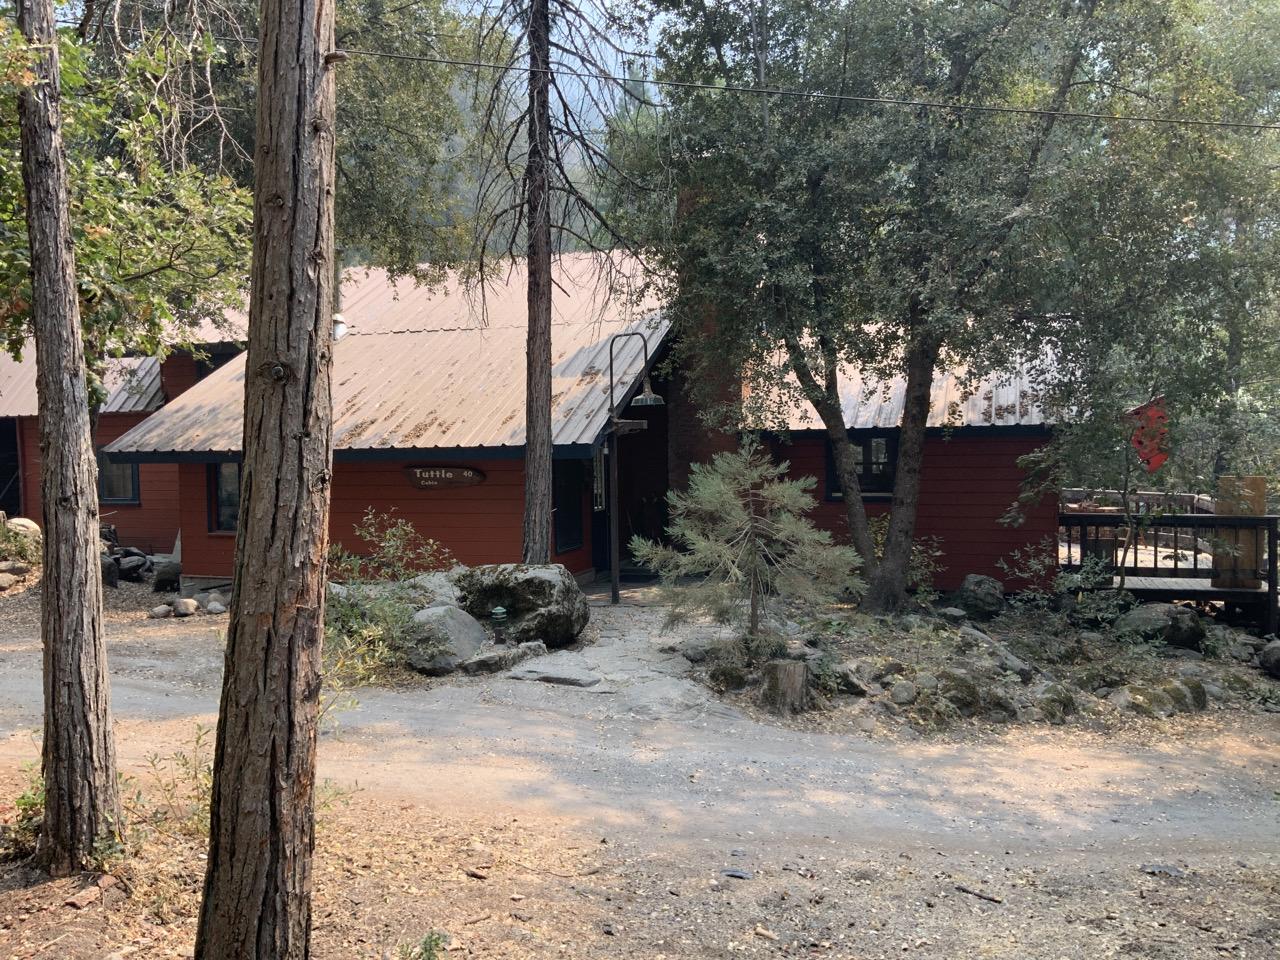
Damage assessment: no_damage